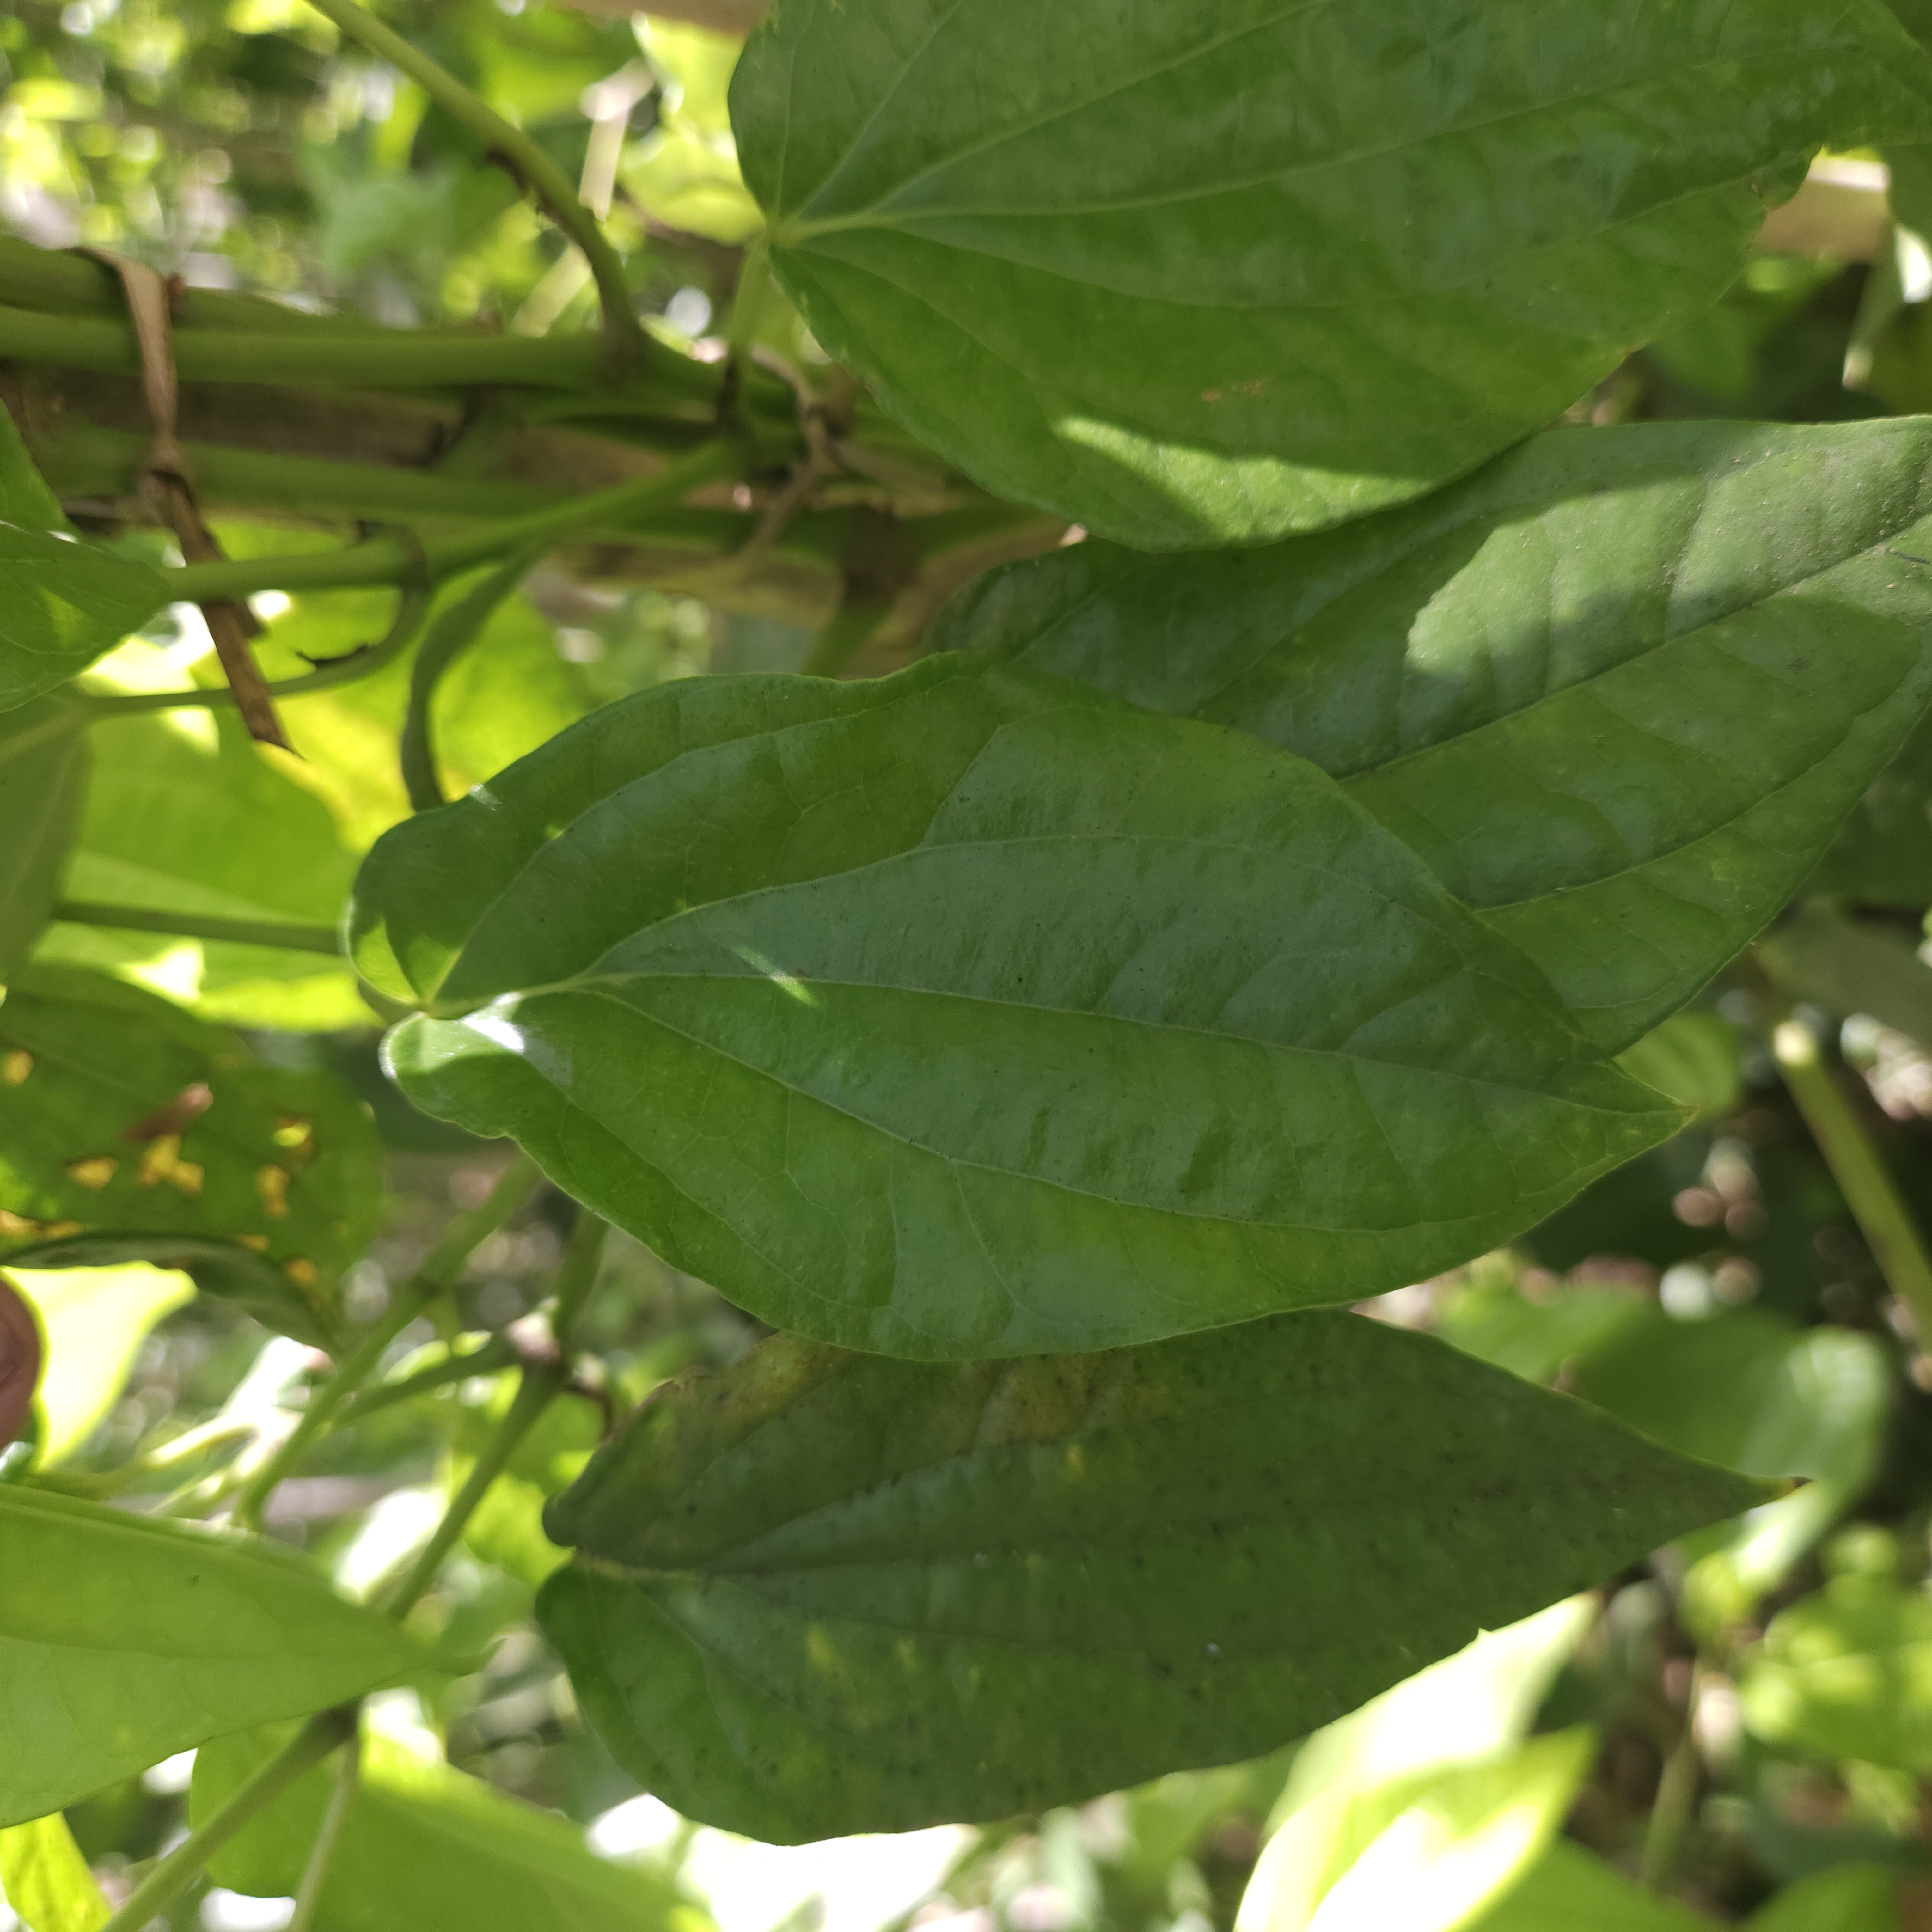
Label: Healthy